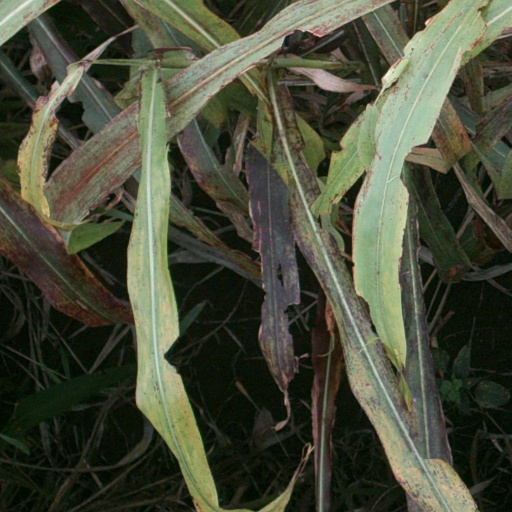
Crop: sorghum